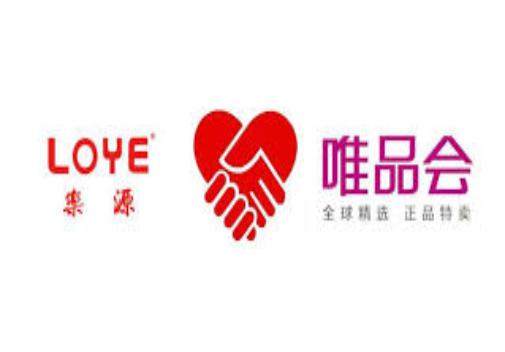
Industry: Necessities